Operation Dracula

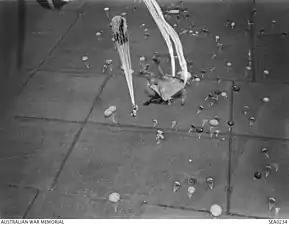
Indian paratroops jumping over Rangoon, Burma, 1945.

Early on 1 May, eight squadrons of B-24 Liberator and four of B-25 Mitchells, and two squadrons of P-51 Mustangs from the 2nd Air Commando Group United States Army Air Forces (USAAF) bombed and strafed Japanese defences south of Rangoon. An air force observation post, a small detachment from Force 136 and a 700-man strong Gurkha composite parachute battalion from the 50th Indian Parachute Brigade were dropped from C-47s of the 2nd Air Commando Group on Elephant Point at the mouth of the Rangoon River in the middle of the morning. They eliminated some small Japanese parties, either left as rearguards or perhaps forgotten in the confusion of the evacuation and captured or destroyed several guns overlooking the sea approaches to Rangoon, suffering thirty casualties from inaccurate Allied bombing.